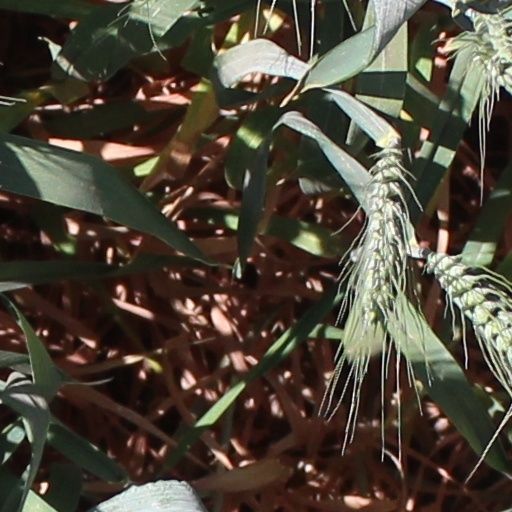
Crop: wheat